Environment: real
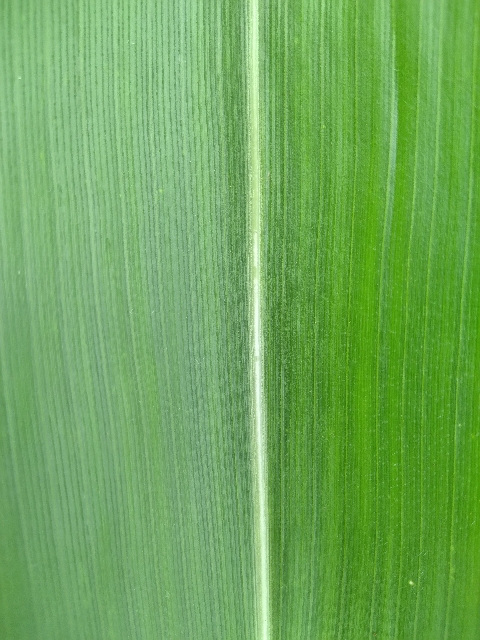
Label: healthy